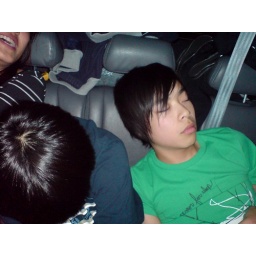
Yes, Julian takes up two seats in the car